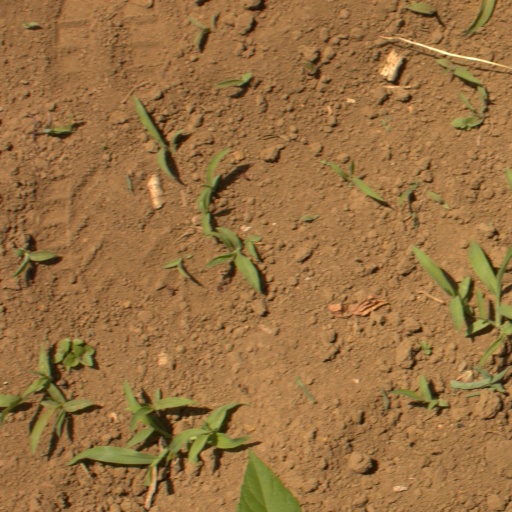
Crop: Jerusalem artichoke